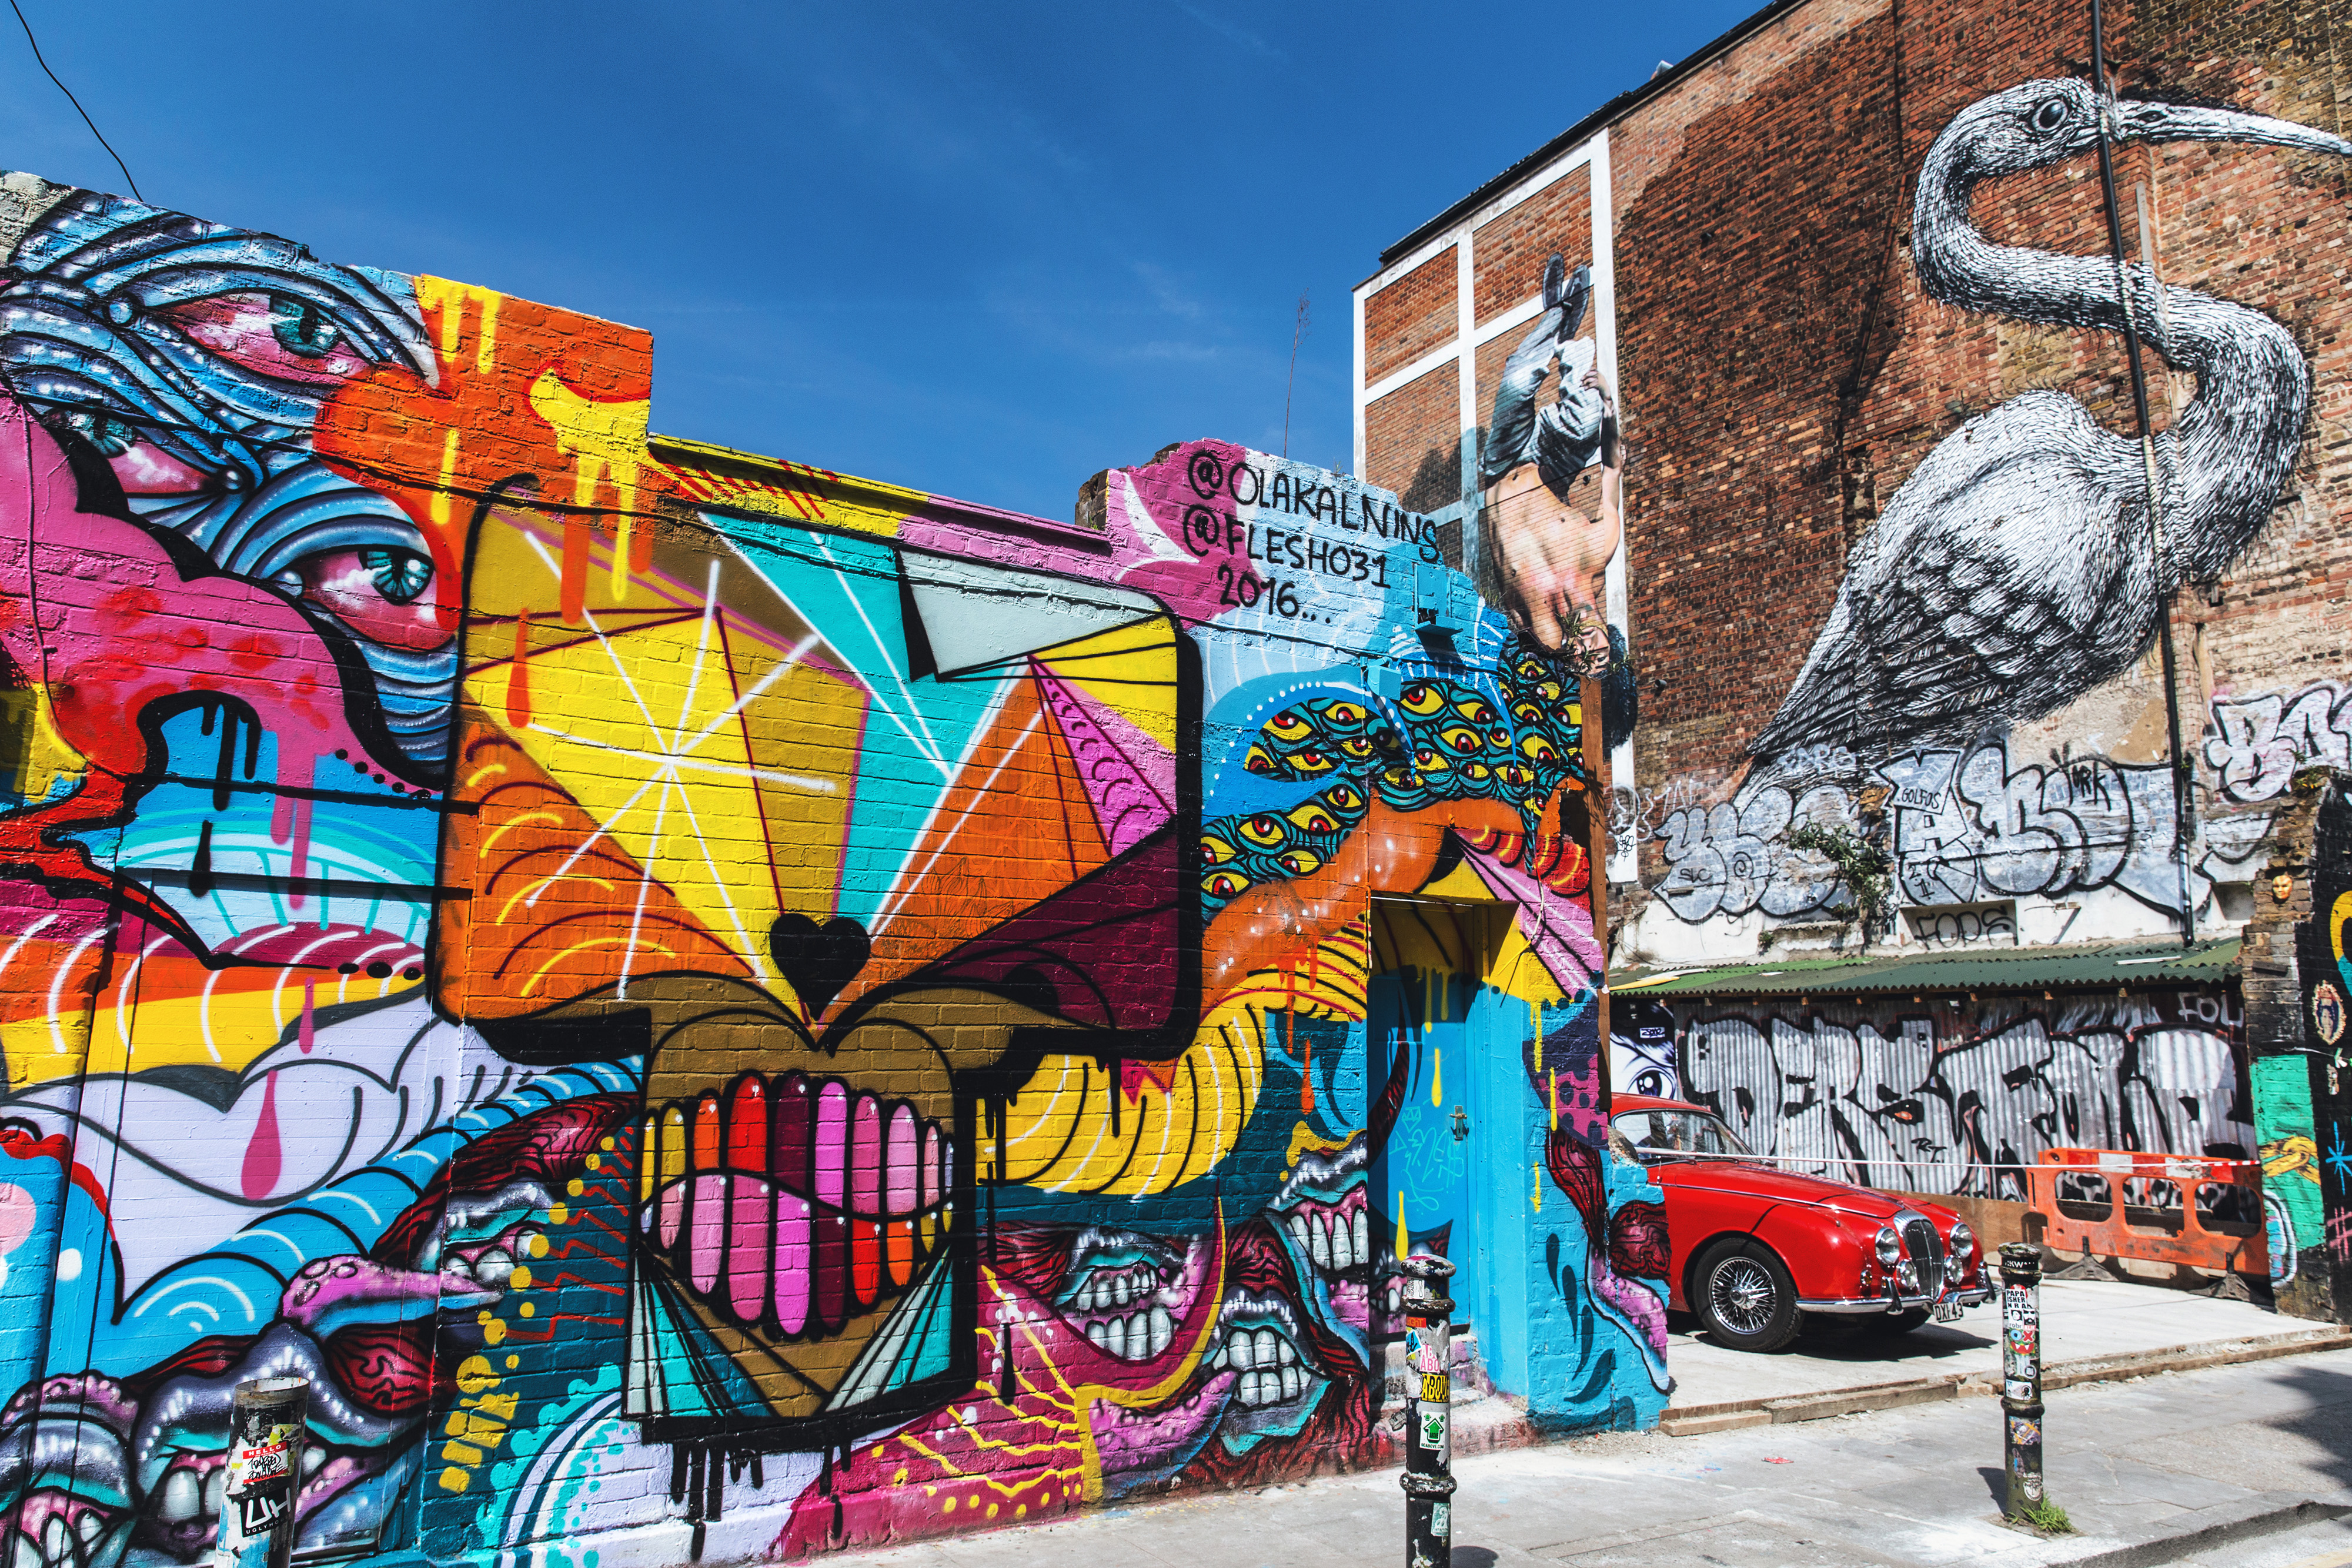
graffiti, street art, art, wall, mural, urban area, modern art, visual arts, architecture, street, facade, street artist, city, road, painting, paint, artwork, style